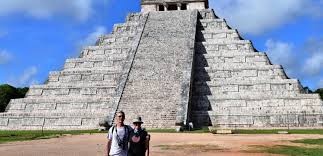
Landmark: Chichen Itza